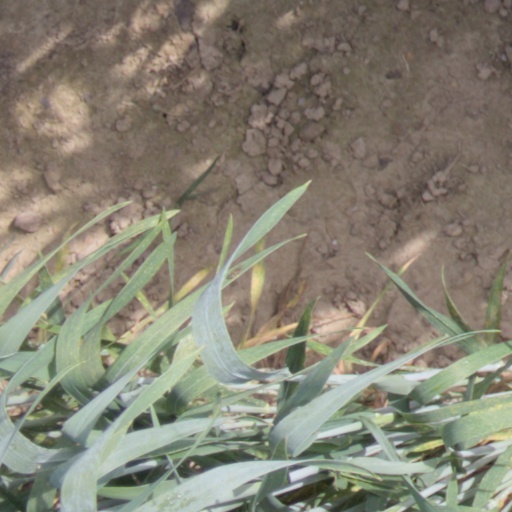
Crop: wheat